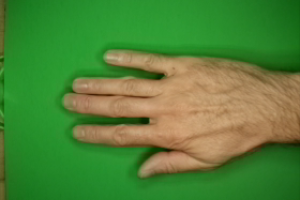
Label: paper